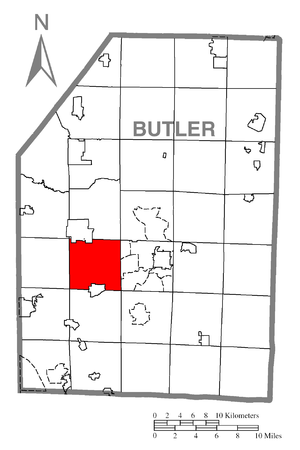
Connoquenessing Township est un township, situé dans le comté de Butler, aux États-Unis. En 2010, il comptait une population de 4 170 habitants.